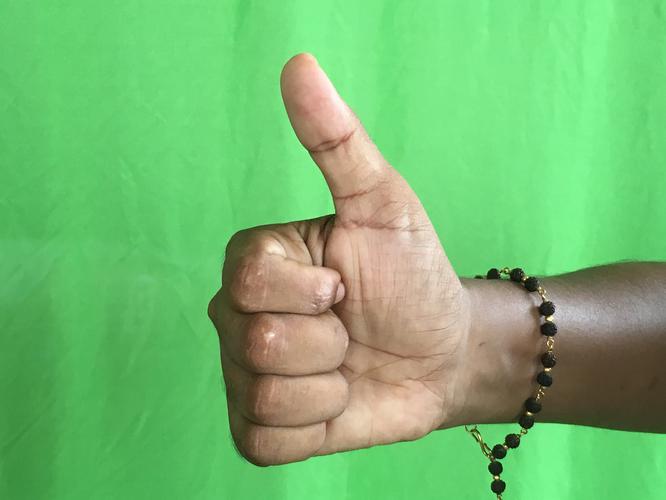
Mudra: Sikharam
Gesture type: single_hand